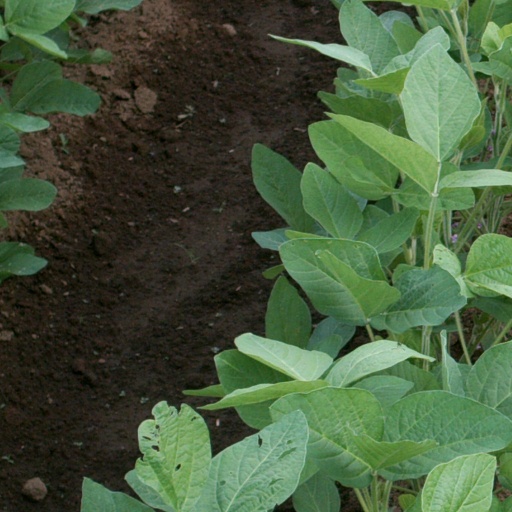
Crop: soybean